Lappenberg (Hildesheim)

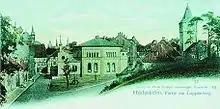
Hildesheim's synagogue

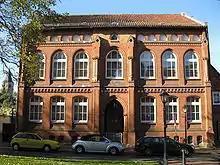
Former Jewish school

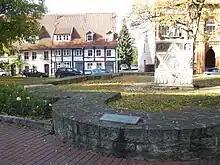
Foundations of the synagogue with the apsis in the foreground

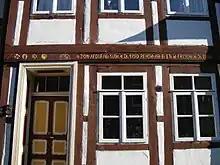
House no. 3 with a Star of David above the entrance

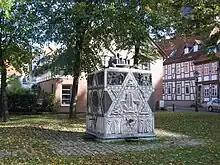
Monument of the synagogue

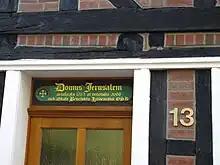
Jerusalem House

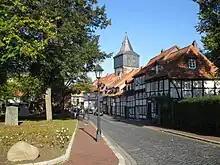
Partial view of "Lappenberg" with "Kehrwiederturm" tower

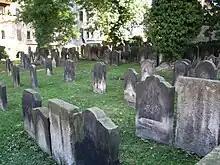
Jewish cemetery in Hildesheim

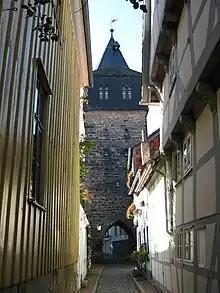
"Am Kehrwieder" lane in the Jewish community

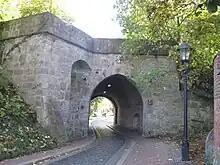
Medieval gate "Neues Tor"

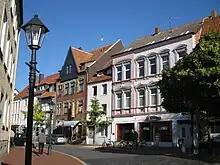
Historic street "Wollenweberstrasse" in the Jewish community

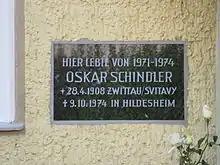
Commemorative plaque at no. 30, "Goettingstrasse"

Jews have lived in Hildesheim from the beginning of the 16th century approximately, and in 1536, the street "Lappenberg" was mentioned as a residence of Jews for the first time. The street developed into the center of the Jewish community. In 1803 Hildesheim had 11,108 habitantes of whom 377 were Jews.